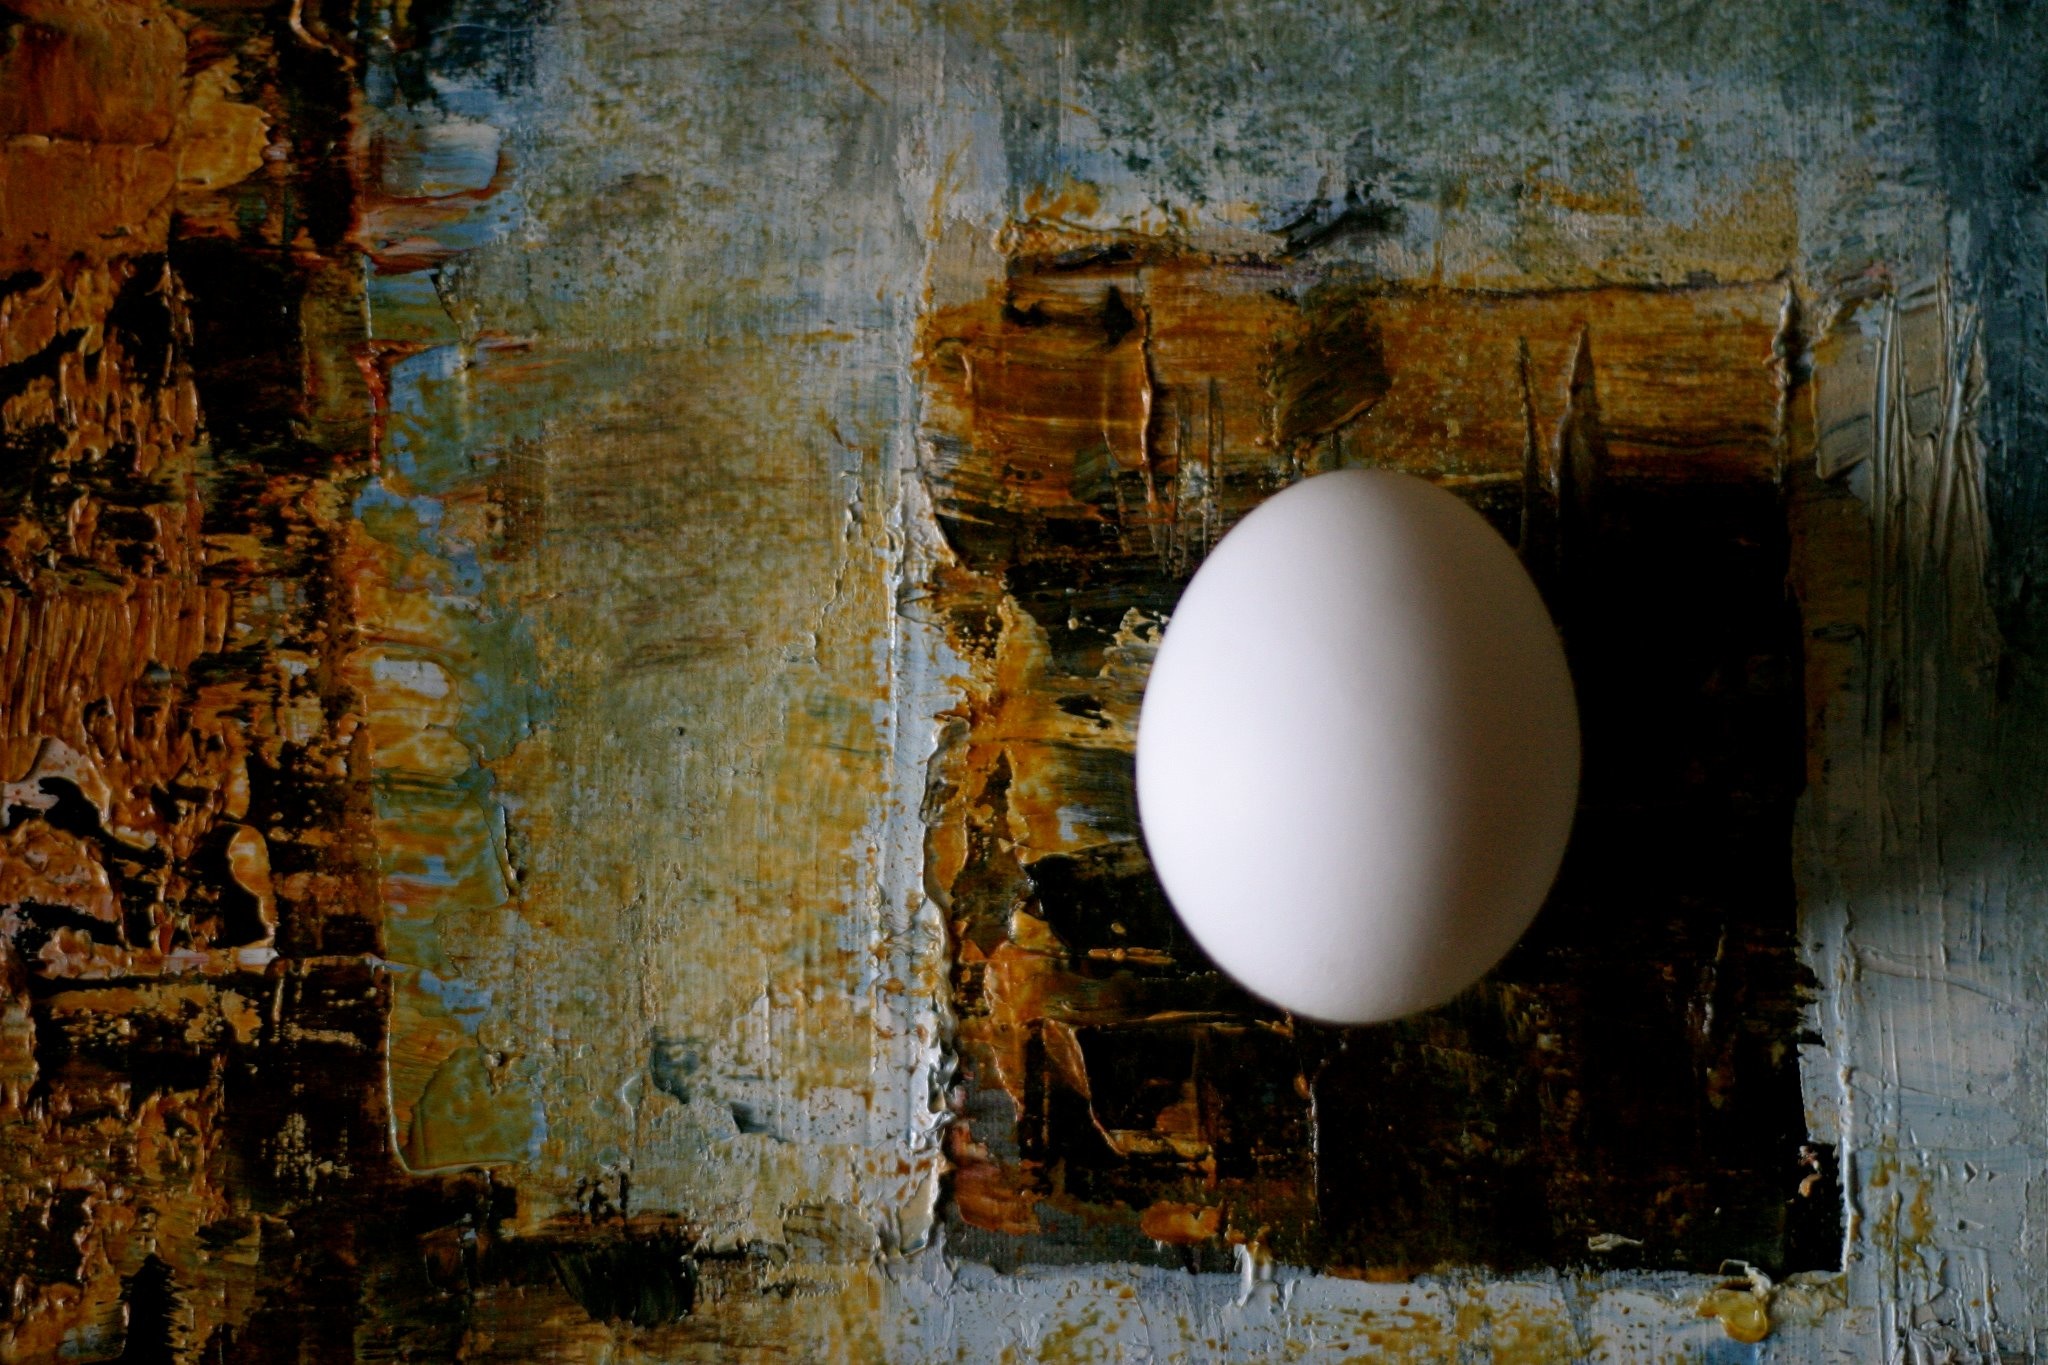
light, wood, texture, wall, reflection, lighting, still life, painting, art, modern art, ancient history